Jean-Paul Laurens

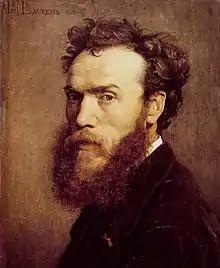
Self-portrait

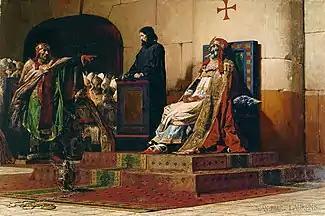
In 1870, the year when the newly created Kingdom of Italy carried out the Capture of Rome and put an end to the Pope's temporal power, Laurens made this painting of the Cadaver Synod

Jean-Paul Laurens (28 March 1838 – 23 March 1921) was a romanticist French painter and sculptor, and he is one of the last major exponents of the French Academic style.